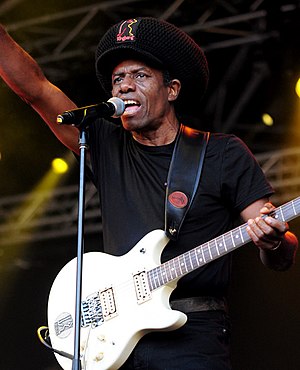
Eddy Grant
Eddy Grant, 2009
Eddy Grant er en reggae-musiker fra Guyana. Grant er født i Guyana, men opvokset i London.